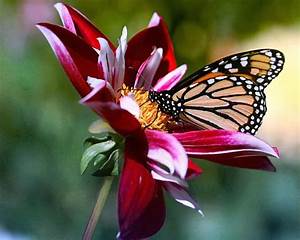
Label: butterfly